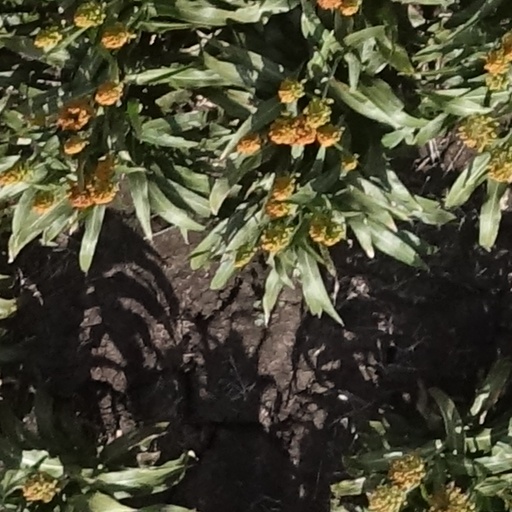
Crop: sorghum